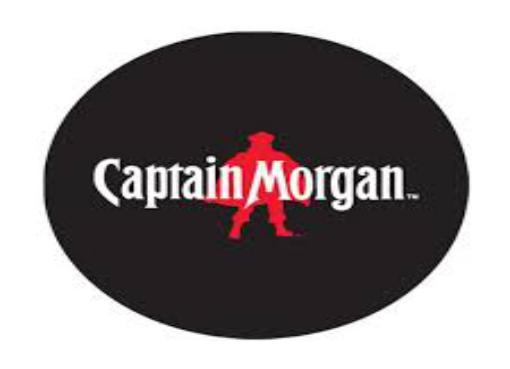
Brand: Captain Morgan
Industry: Food